Pioneer and Military Memorial Park

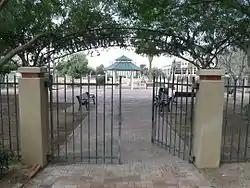
Main entrance of the Pioneer and Military Memorial Park

The Pioneer and Military Memorial Park is the official name given to seven historic cemeteries in Phoenix, Arizona. The cemeteries were founded in 1884 in what was known as "Block 32". On February 1, 2007, "Block 32" was renamed Pioneer and Military Memorial Park. The Pioneer and Military Memorial Park is listed in the National Register of Historic Places. The historic Smurthwaite House, which is also listed in the National Register of Historic Places, is located on the grounds of the Pioneer and Military Memorial Park and is used as the cemetery's main office. Pioneer and Military Memorial Park is the final resting place of various notable pioneers of Arizona.